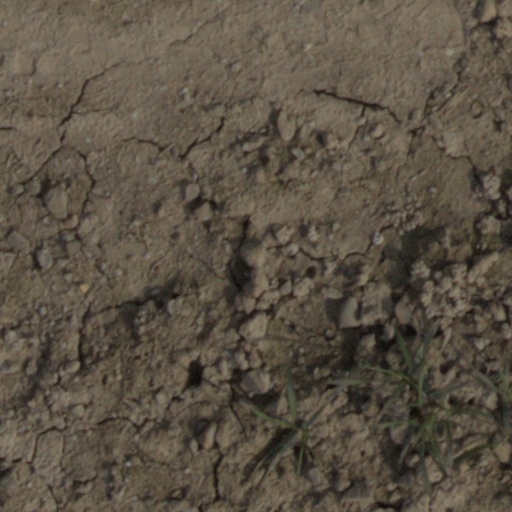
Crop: wheat